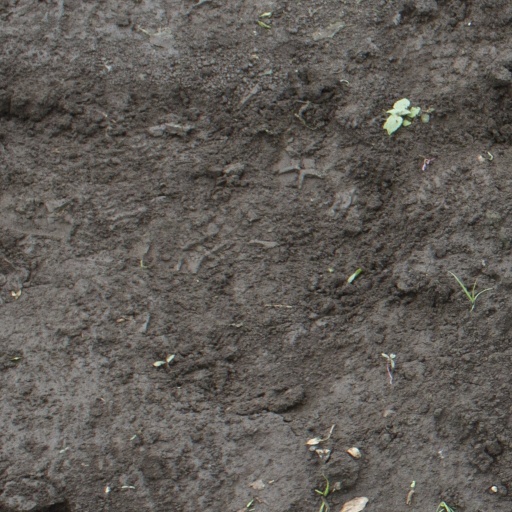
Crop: soybean